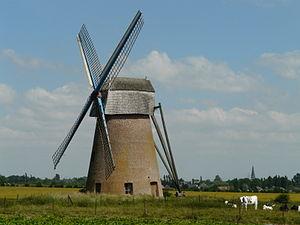
Moulin à vent de Saint-Vaast (Nord, France)